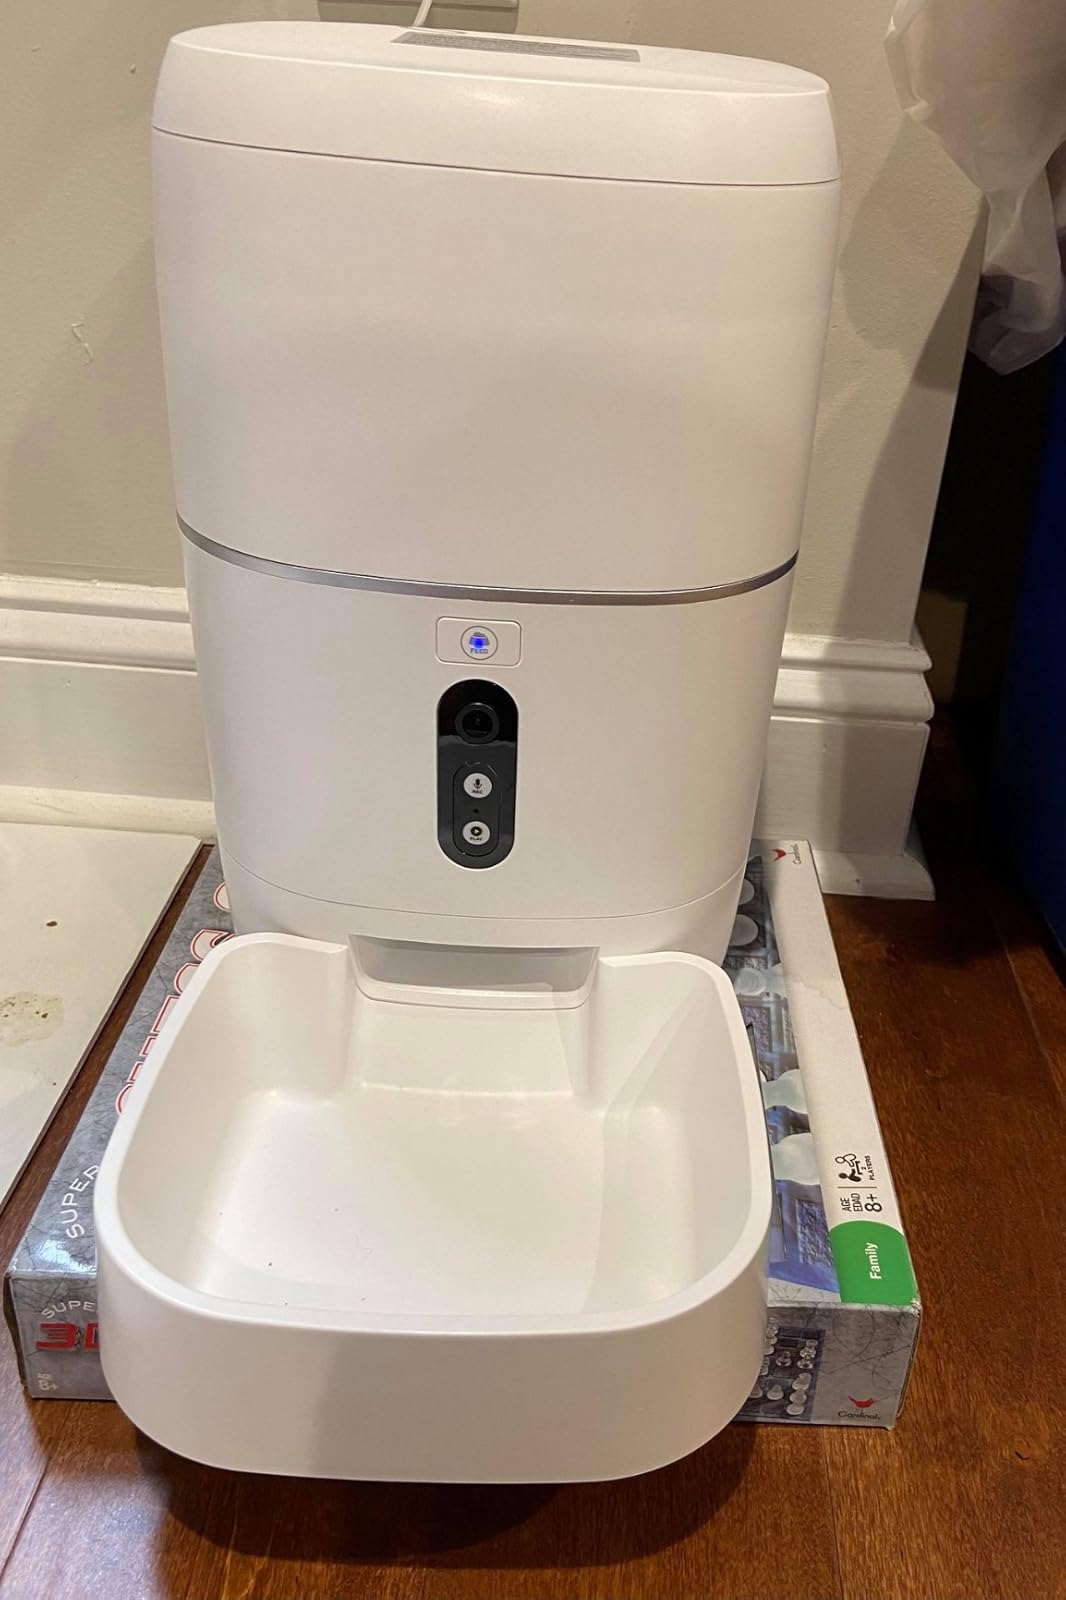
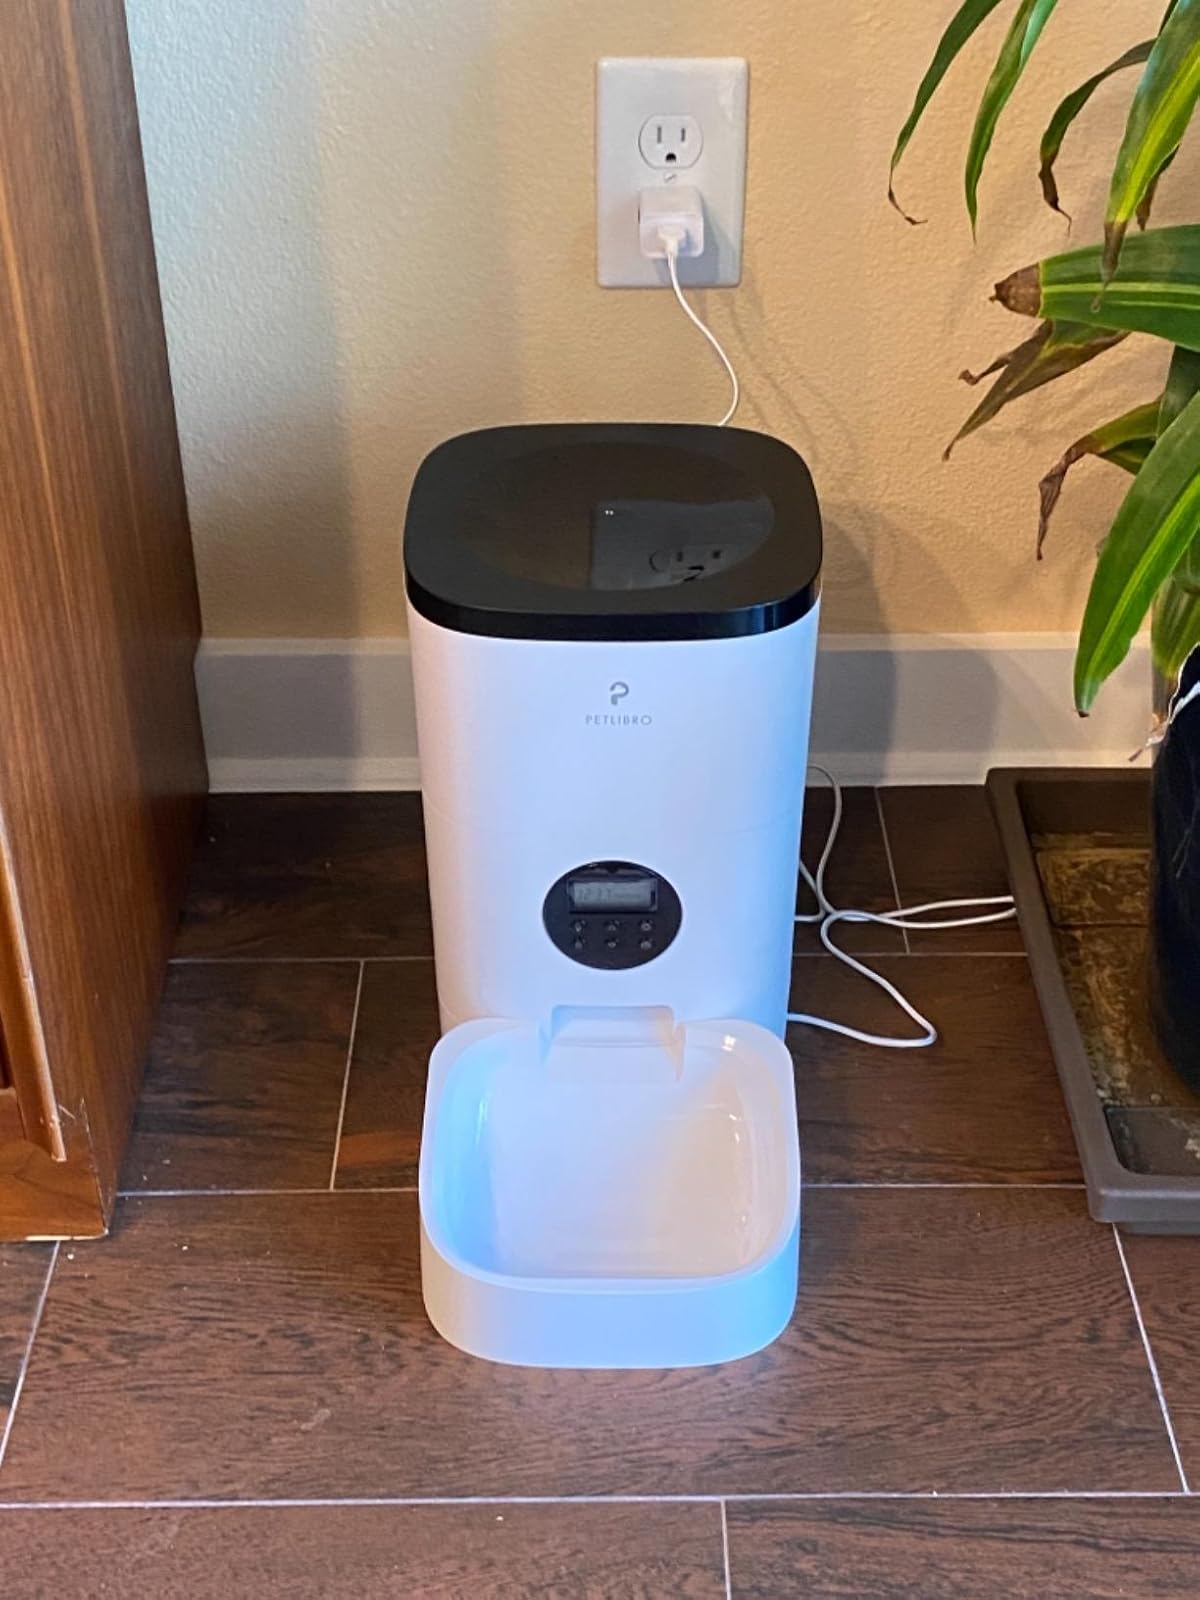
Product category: items_feeder
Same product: no